Asferg Runestone

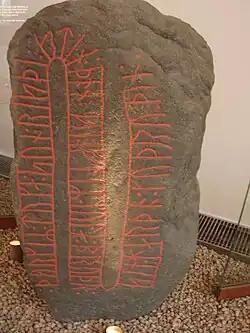
DR 121 was discovered in 1795.

The Asferg Runestone, listed as DR 121 in the Rundata catalog, is a Viking Age memorial runestone found at Asferg, which is about northeast of Randers, Aarhus County, Region Midtjylland, Denmark.